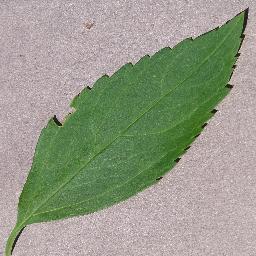
Label: Cherry___healthy